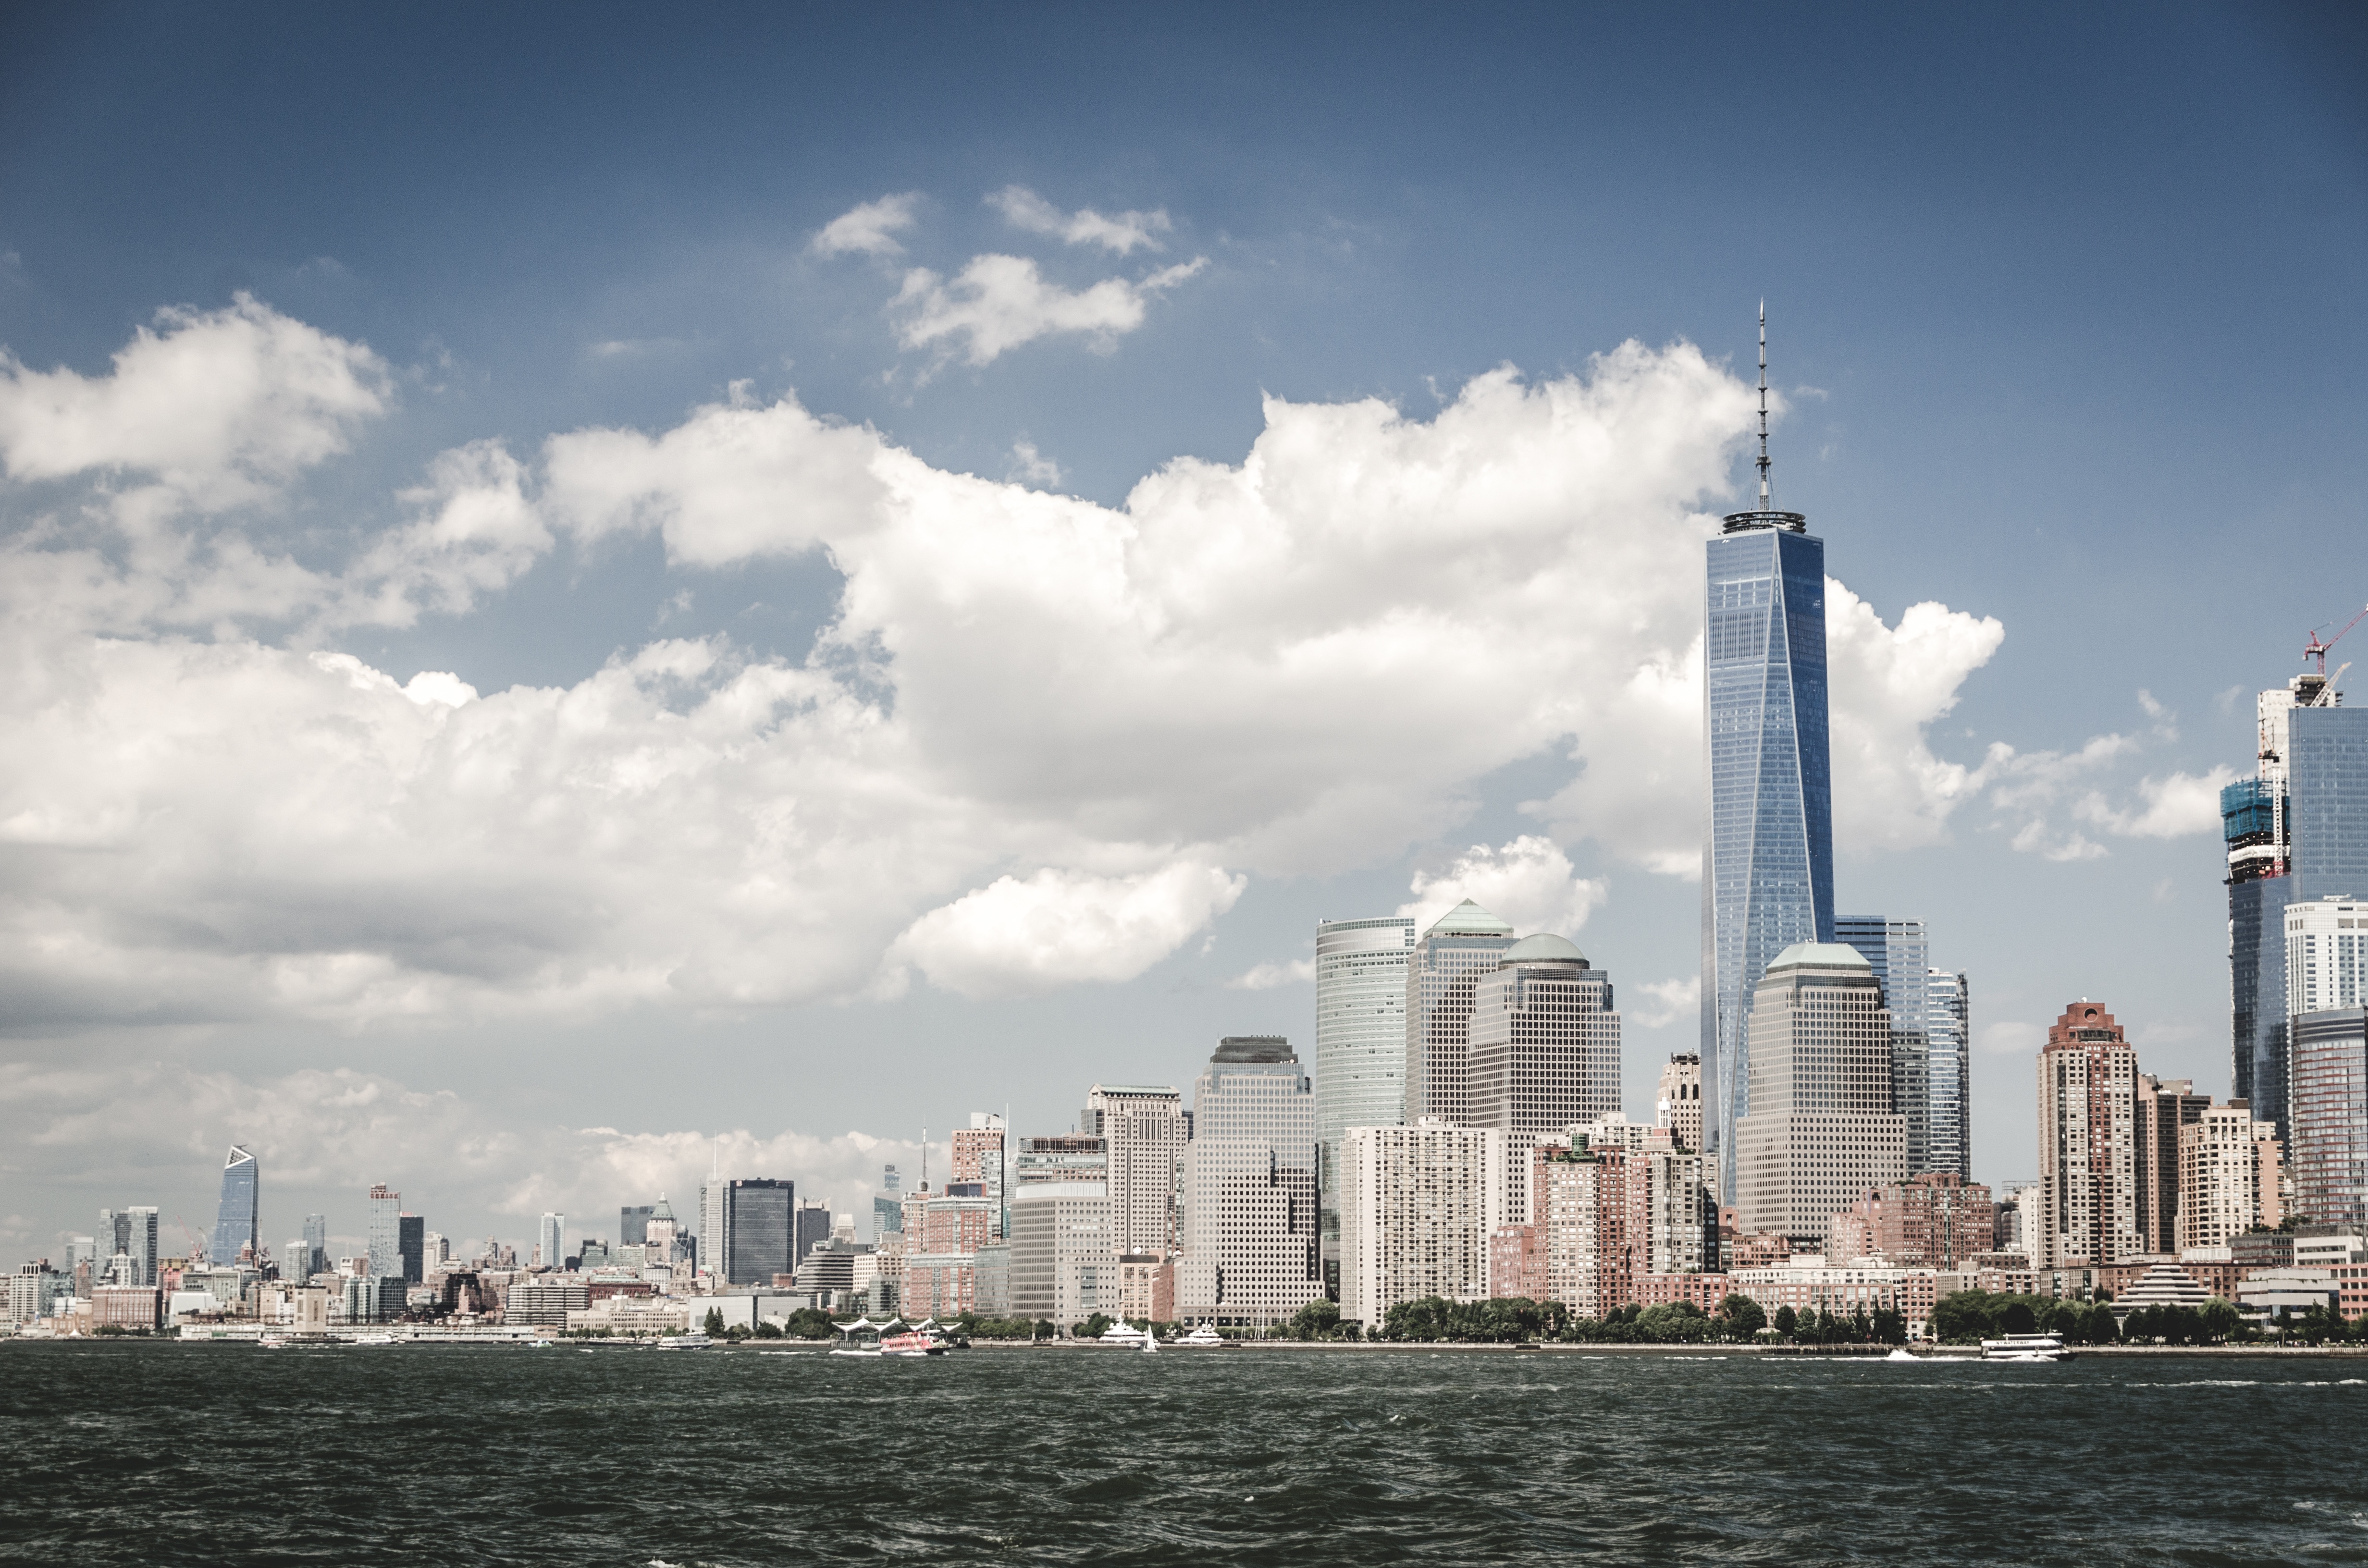
sea, horizon, cloud, sky, skyline, city, skyscraper, cityscape, downtown, vehicle, tower, landmark, harbor, tower block, urban area, geographical feature, human settlement, atmosphere of earth